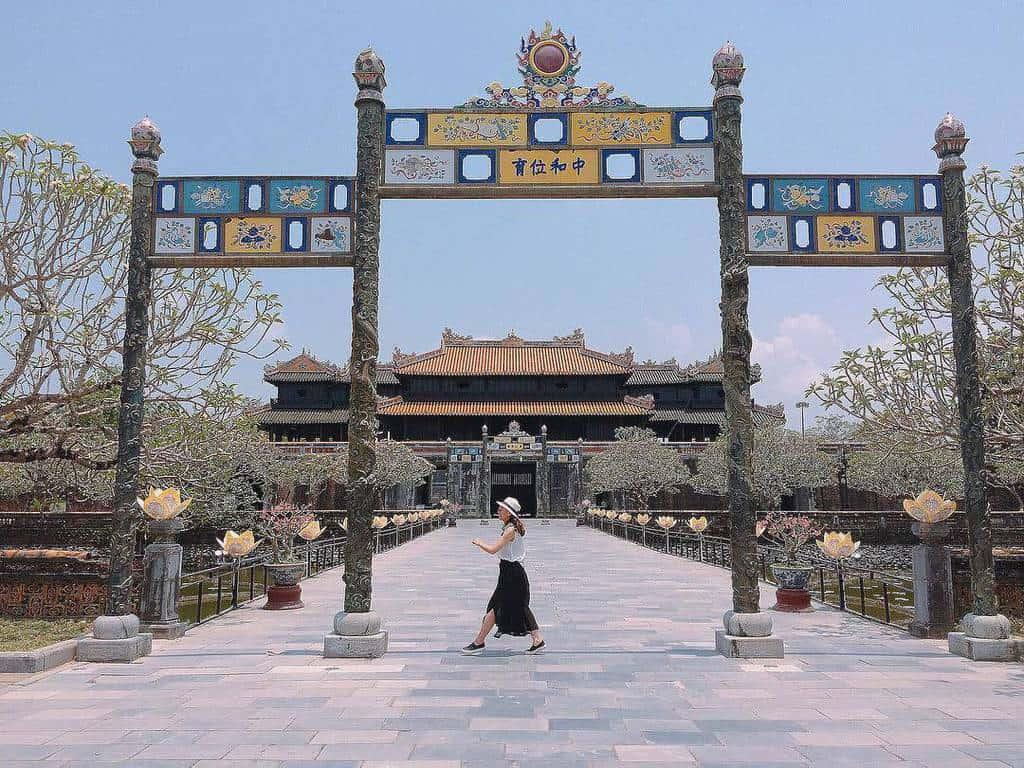
phía trước cổng khu di tích có sự xuất hiện của một cô gái